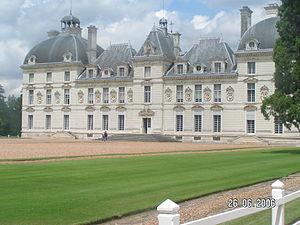
château de Tintin - Cheverny - France